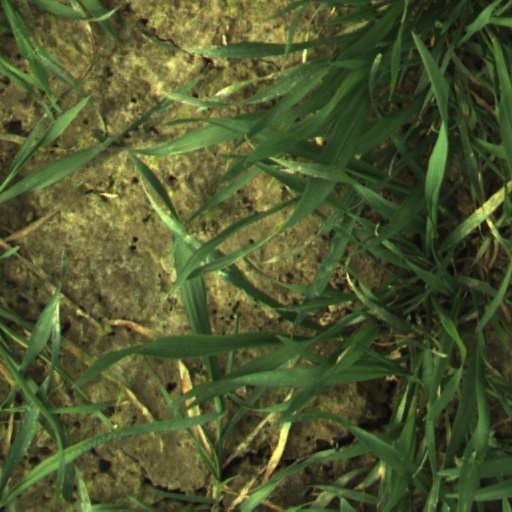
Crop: wheat